Robert Briskman

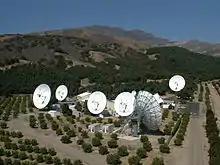
The Santa Paula, California Earth Station, designed by Briskman

Robert D. Briskman (born October 15, 1932) is Technical Executive of Sirius XM Radio.